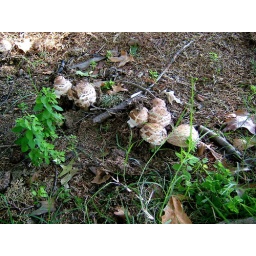
These mushrooms were photographed in March 2010 near a lawn bowls ground in South Canberra.